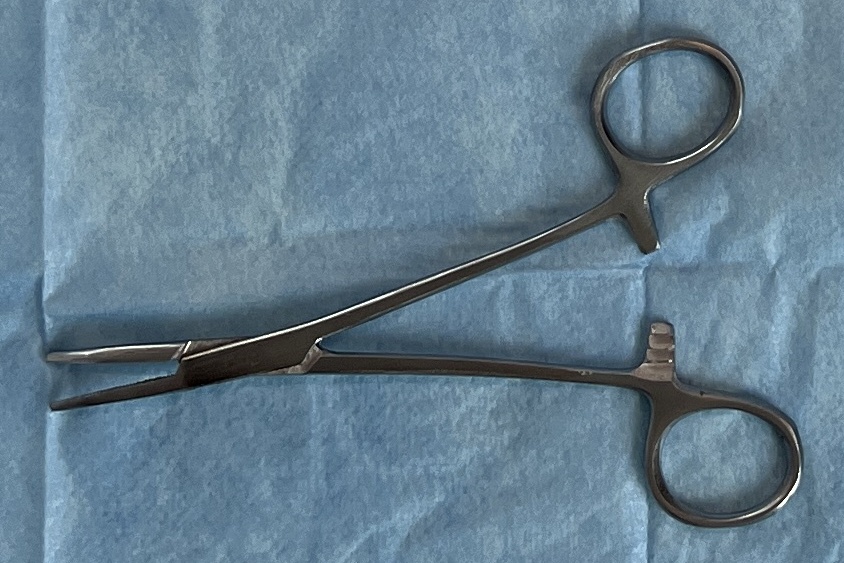
Hinged instrument state: open